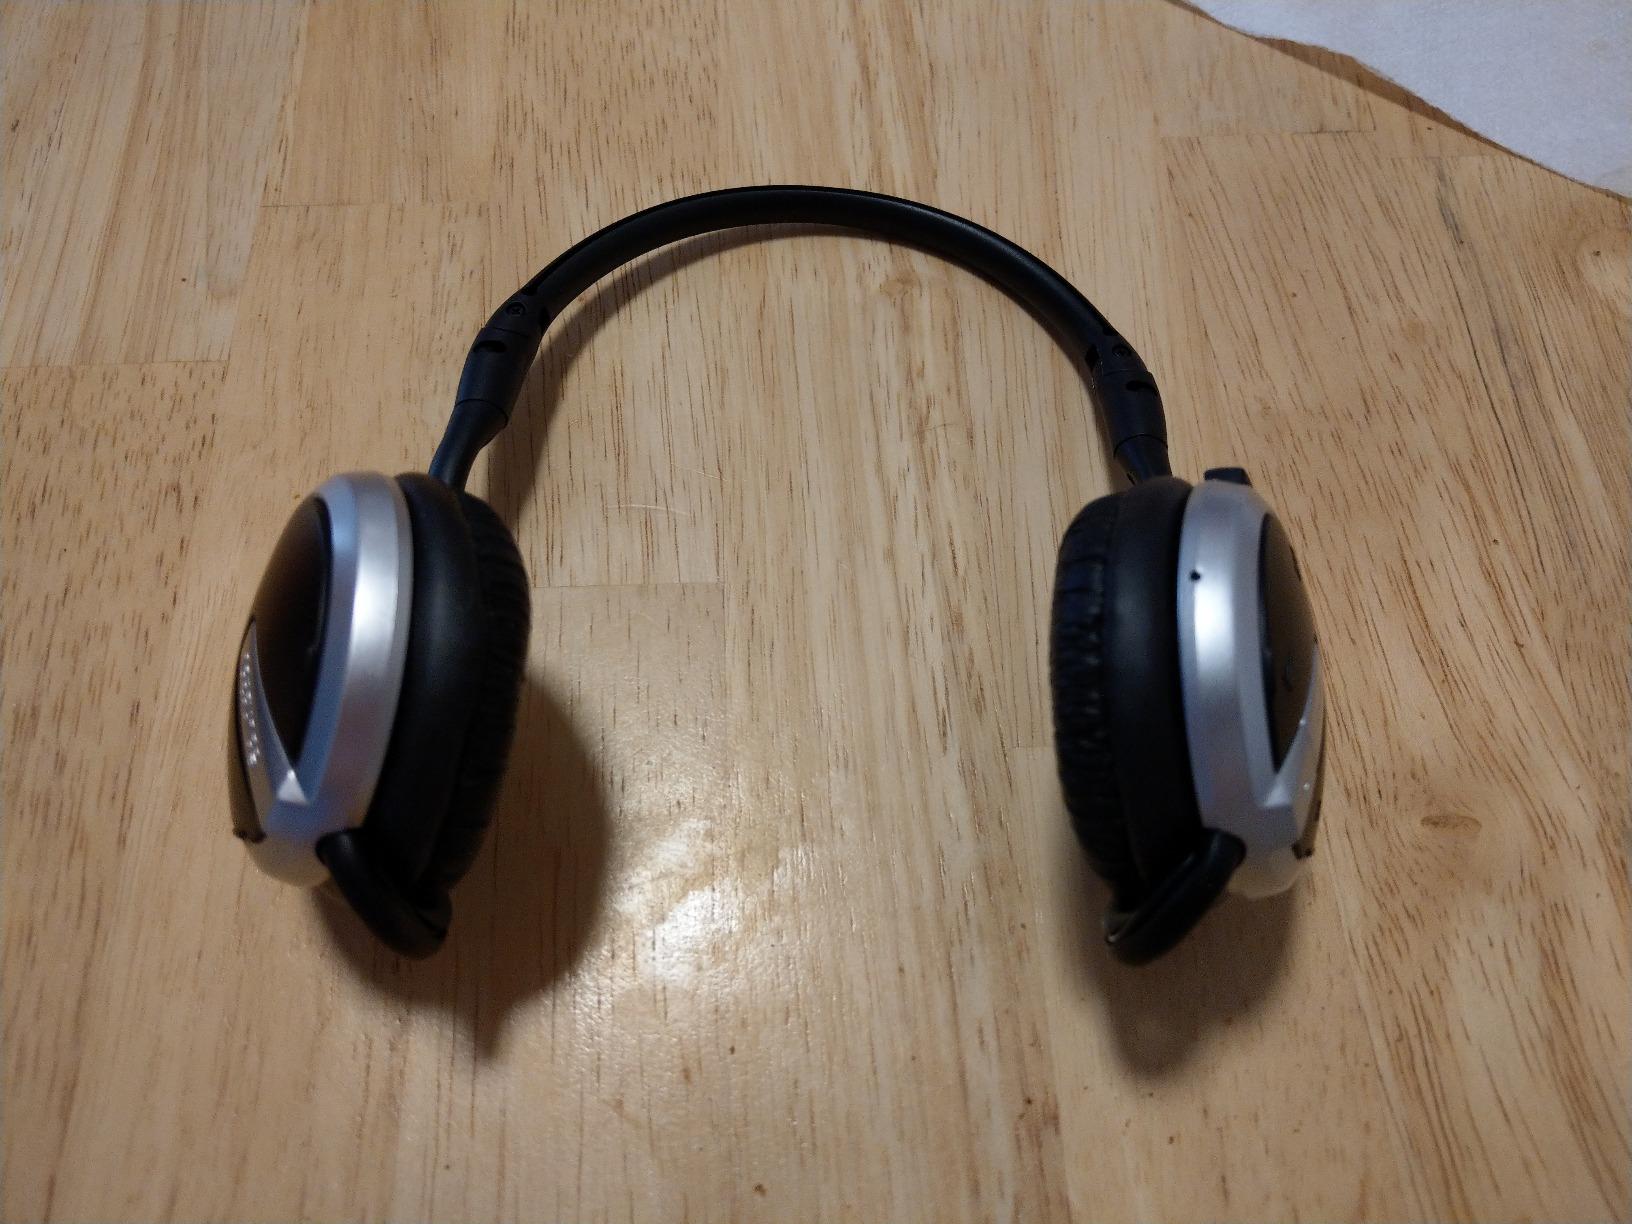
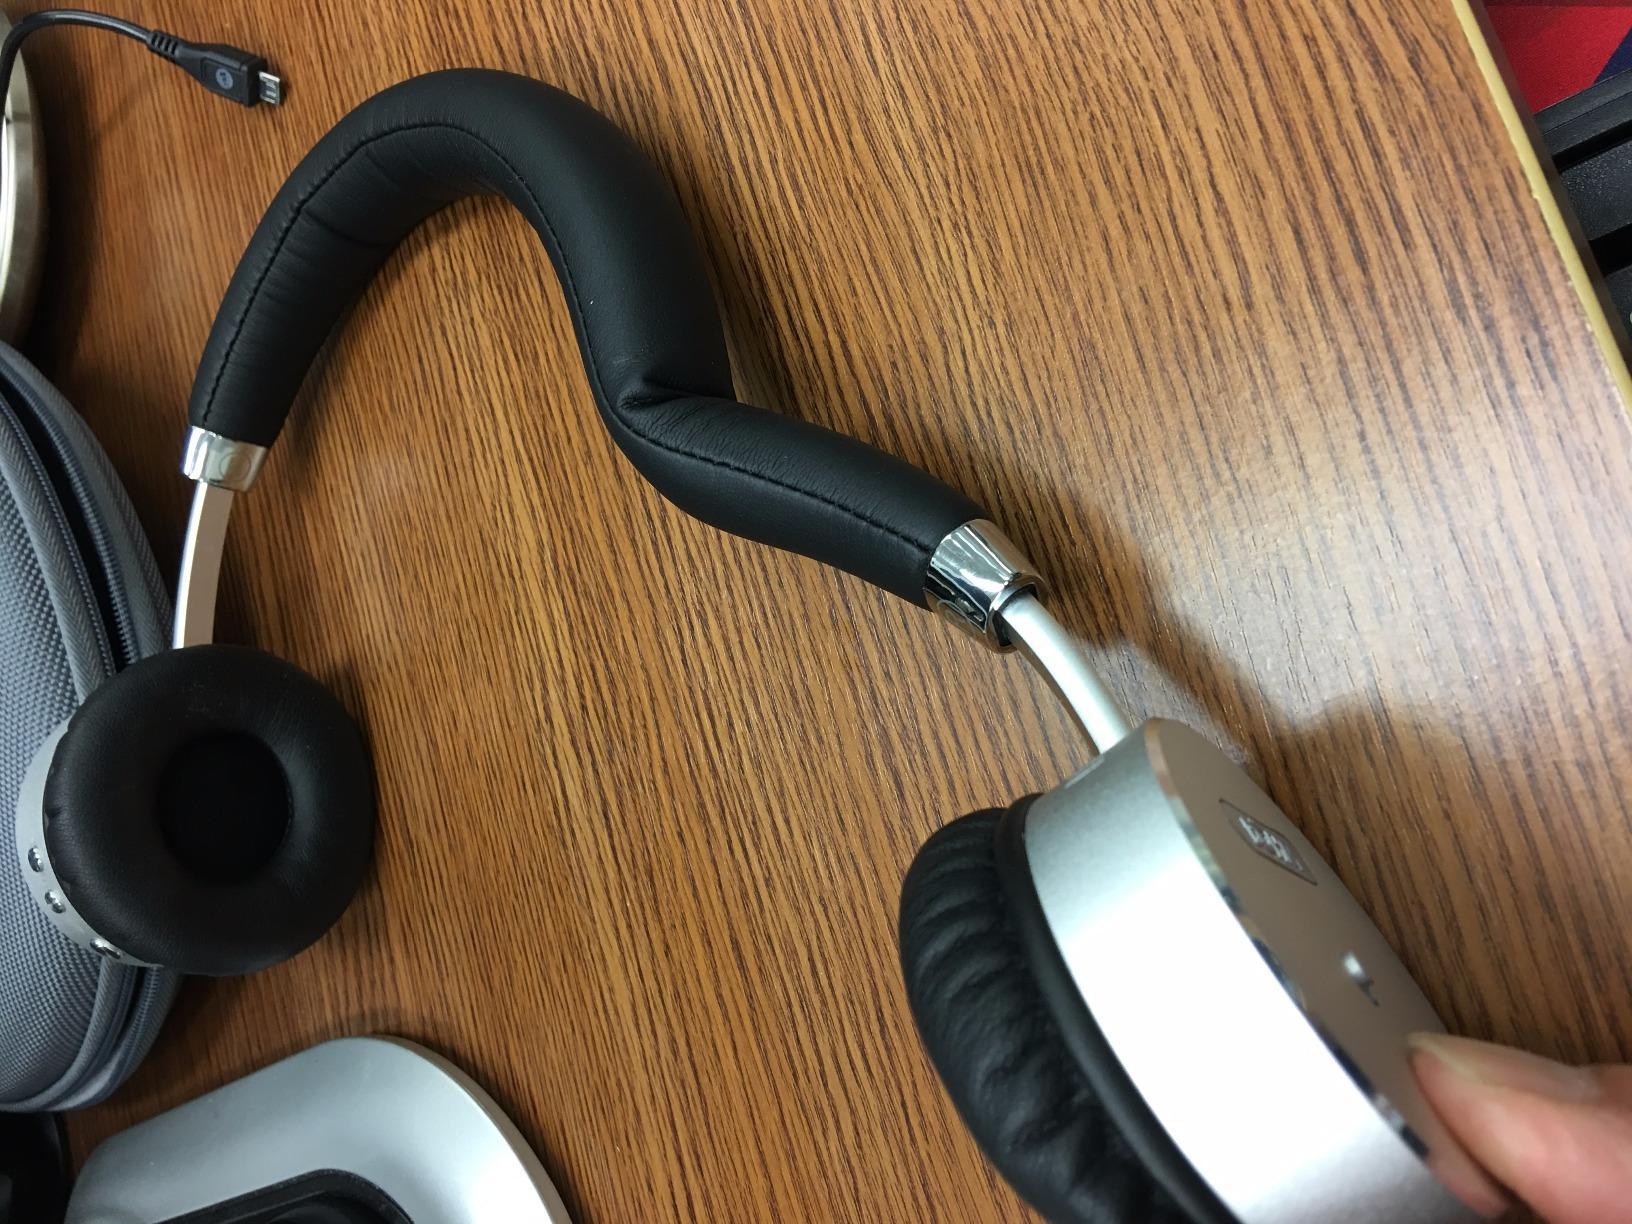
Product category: headphones
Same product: no